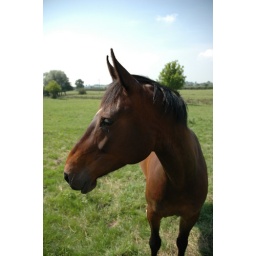
A horse in a field between Redbourn and St Albans